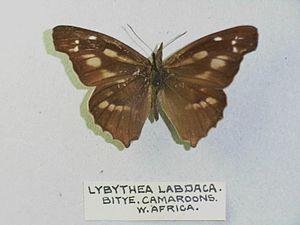
Libythea est un genre de lépidoptères de la famille des Nymphalidae et de la sous-famille des Libytheinae.